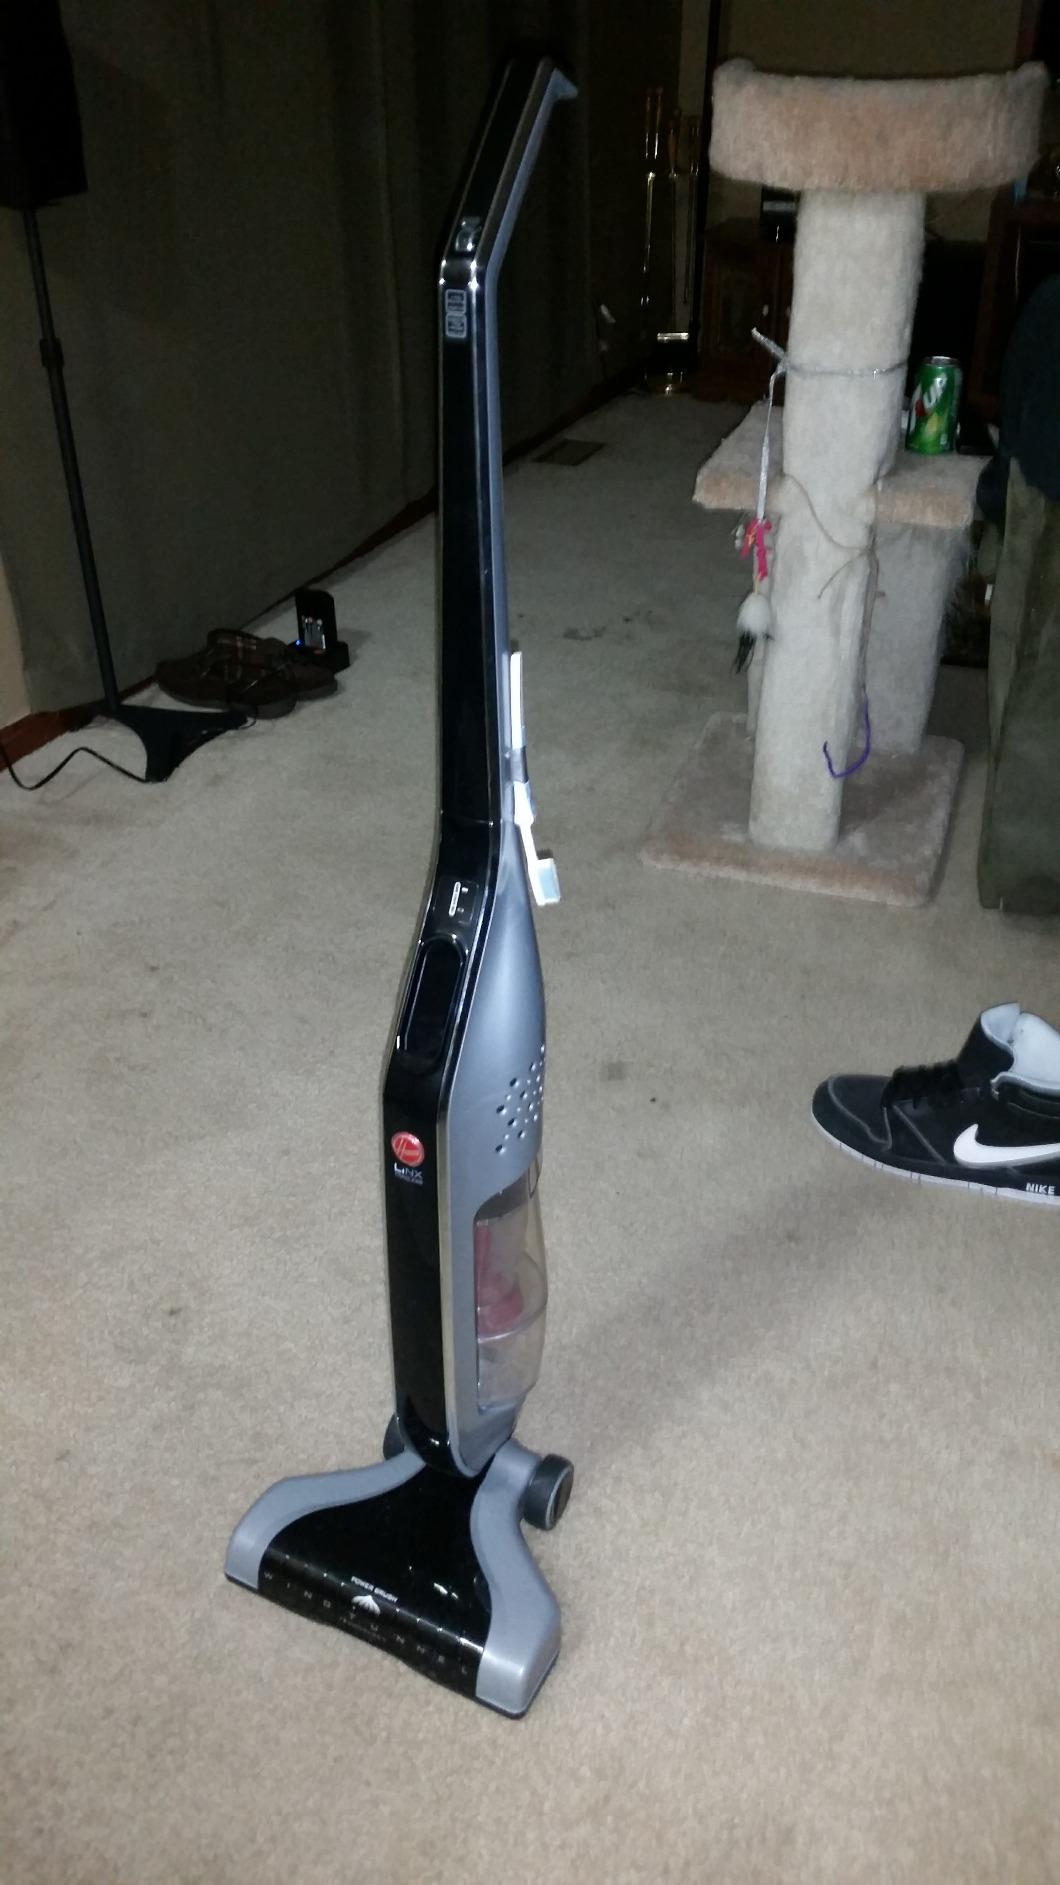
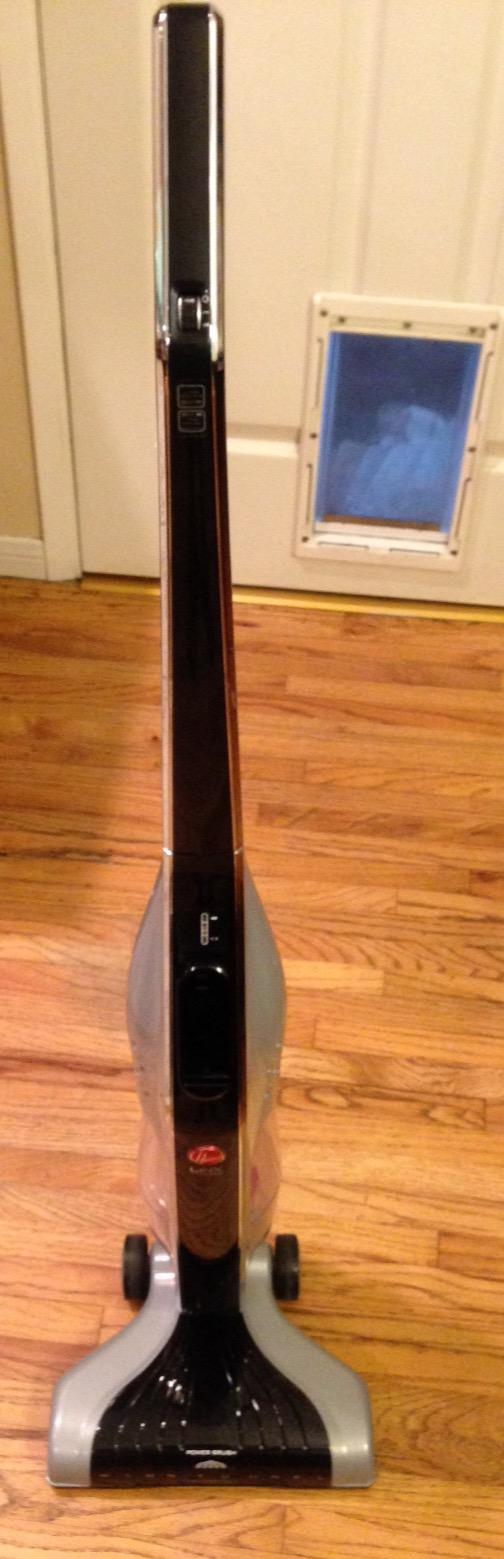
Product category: items_vacuum
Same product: yes